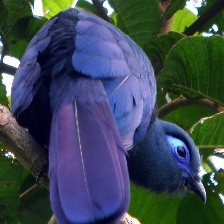
Species: BLUE COAU
Scientific name: COUA CAERULEA